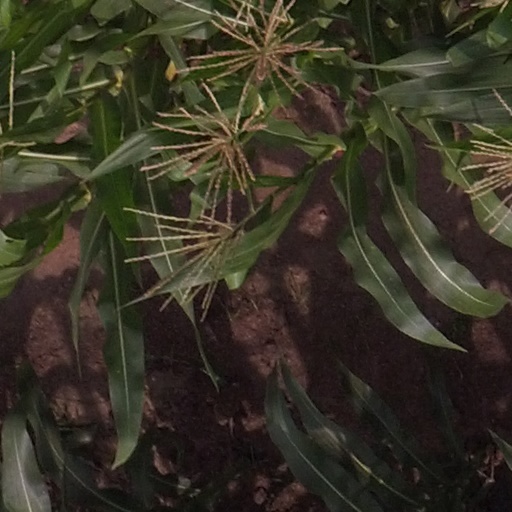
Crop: maize; corn